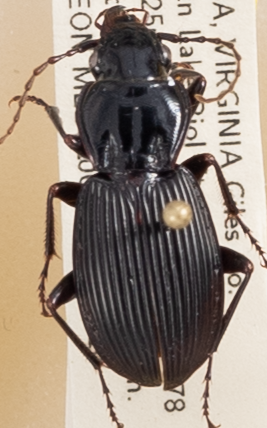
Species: Pterostichus lachrymosus
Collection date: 2019-07-16
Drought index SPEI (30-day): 0.274
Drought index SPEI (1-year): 2.09
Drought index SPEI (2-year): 2.09